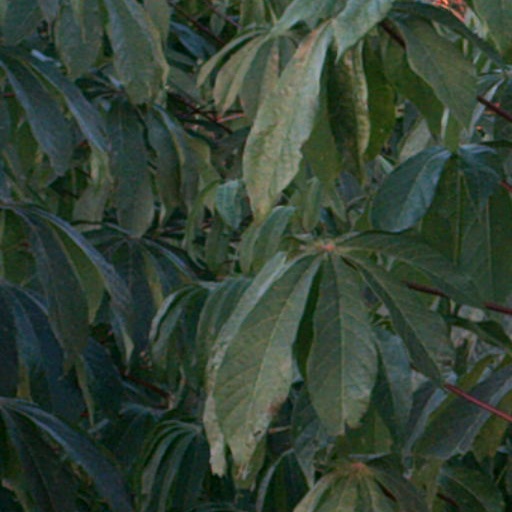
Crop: cassava